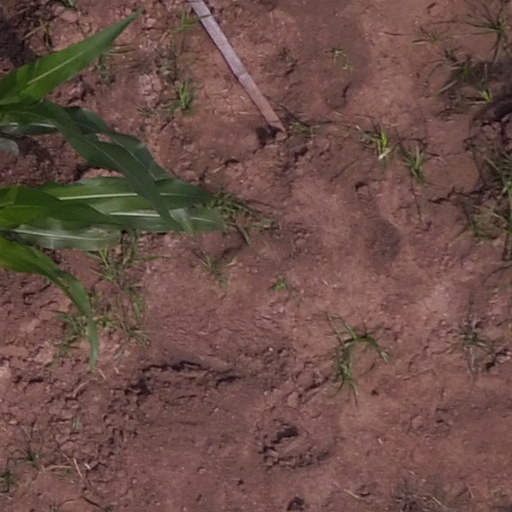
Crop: maize; corn